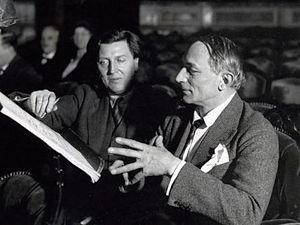
Maurice Corneil de Thoran, fils de Paul Ernest de Thoran, est un musicien, chef d'orchestre et directeur du Théâtre de la Monnaie de Bruxelles, considéré comme une figure emblématique de la scène musicale en Belgique.